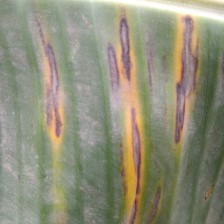
Label: sigatoka